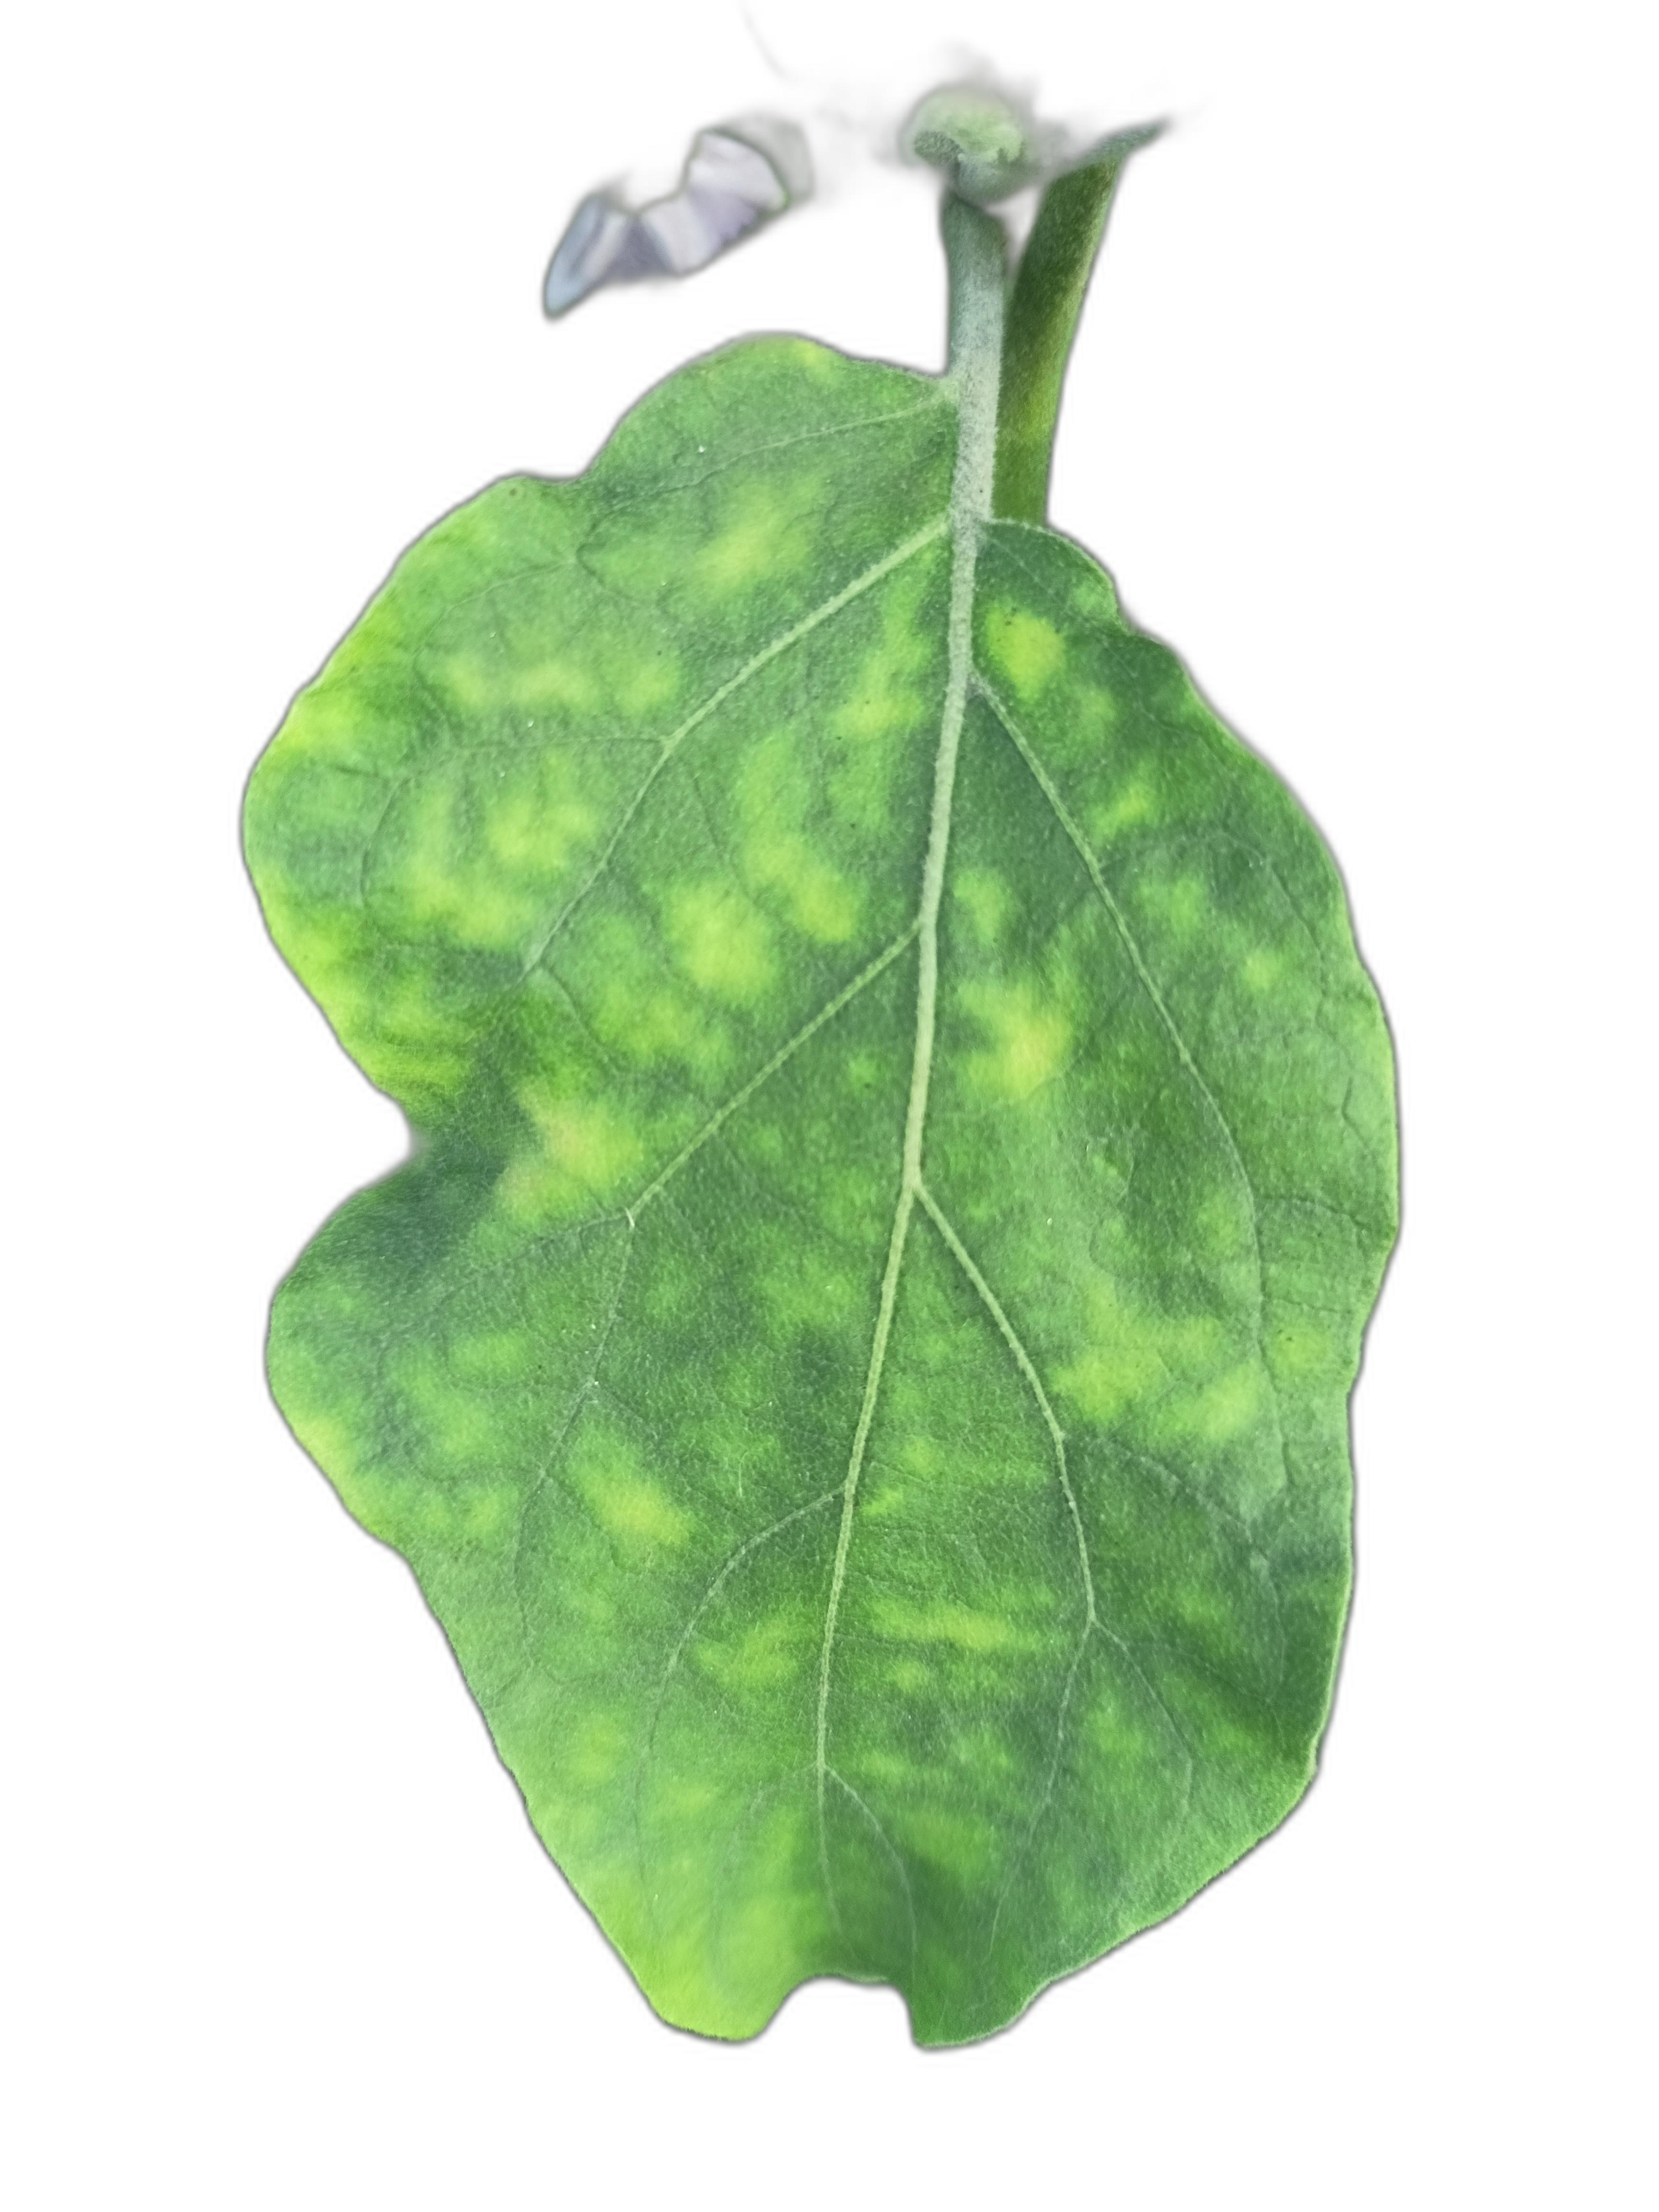
Label: Mosaic Virus Disease